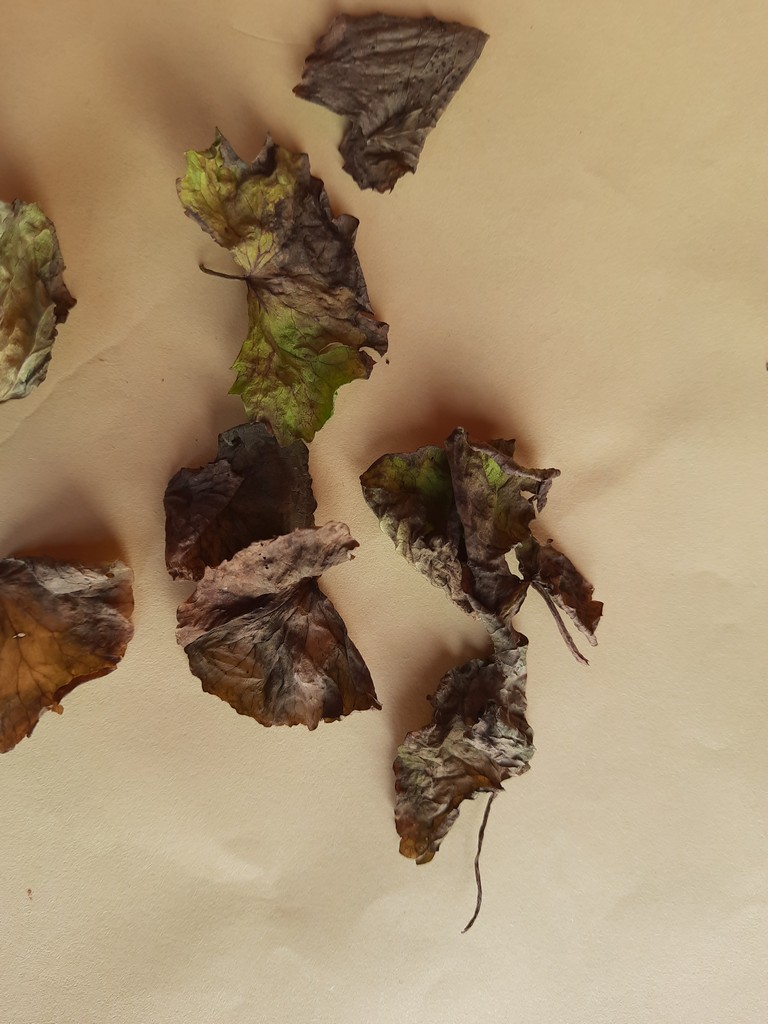
Label: Dried